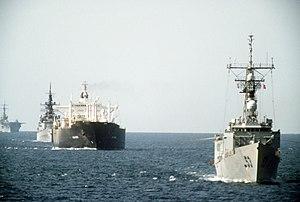
La guerre Iran-Irak, connue en Iran sous le nom de guerre imposée ou Défense sacrée et en Irak sous le nom de Qādisiyyah de Saddam est une guerre qui a opposé l'Iran à l'Irak entre le 22 septembre 1980, date de l'invasion irakienne de l'Iran, et le 20 août 1988. La guerre s'inscrit dans la lignée des multiples dissensions liées aux litiges frontaliers opposant les deux pays. Elle est également due aux appréhensions des conséquences de la révolution iranienne de 1979 qui porte l'ayatollah Khomeini au pouvoir, le gouvernement sunnite irakien de Saddam Hussein craignant que cette dernière n'attise les desseins révolutionnaires de la majorité chiite longuement réprimée. Le conflit s'explique également par la volonté de l'Irak de remplacer l'Iran en tant que puissance dominante du golfe Persique.
Un convoi est un groupe de véhicules, généralement des voitures ou des navires, voyageant ensemble afin de s'assurer soutien et protection. Généralement, le convoi est organisé avec un soutien armé défensif. Le terme peut être utilisé sans son sens militaire, par exemple, lorsque des véhicules se déplacent dans une région isolée. L'organisation des secours afin d'arriver dans une zone d'urgence majeure de manière coordonnées et permettre l'établissement d'une structure de commande opérationnelle est également un motif d'organisation de convois.